Farhad Khan

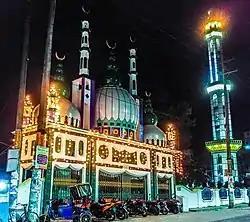
Khan's Sylhet Shahi Eidgah, would later become the battlefield of the 1782 Muharram Rebellion.

Farhad was the thanadar of Bhalwa (Noakhali). In the 1665 Conquest of Chittagong, the Firingis led by Captain Moor set fire to Arakanese fleets and fled to Bhalwa (Noakhali) where Farhad gave them refuge. Farhad later sent them off to the Subahdar of Bengal Shaista Khan in Jahangirnagar. In response, the Subahdar launched a December expedition led by his son Buzurg Umed Khan and ordered Farhad to join the fleet of Ibn Husayn and Zamindar Munawwar Khan. Shaista Khan also ordered Mir Murtaza, the superintendent of artillery, to join and protect Farhad. On 2 January, the fleet split ways with Farhad and Murtaza going through land with the other leaders going through the river. Following the successful conquest, Farhad was awarded with a rank as a mansabdar of "Hazar-o-Pansadi" (1500 soldiers under his command) and 350 horses.